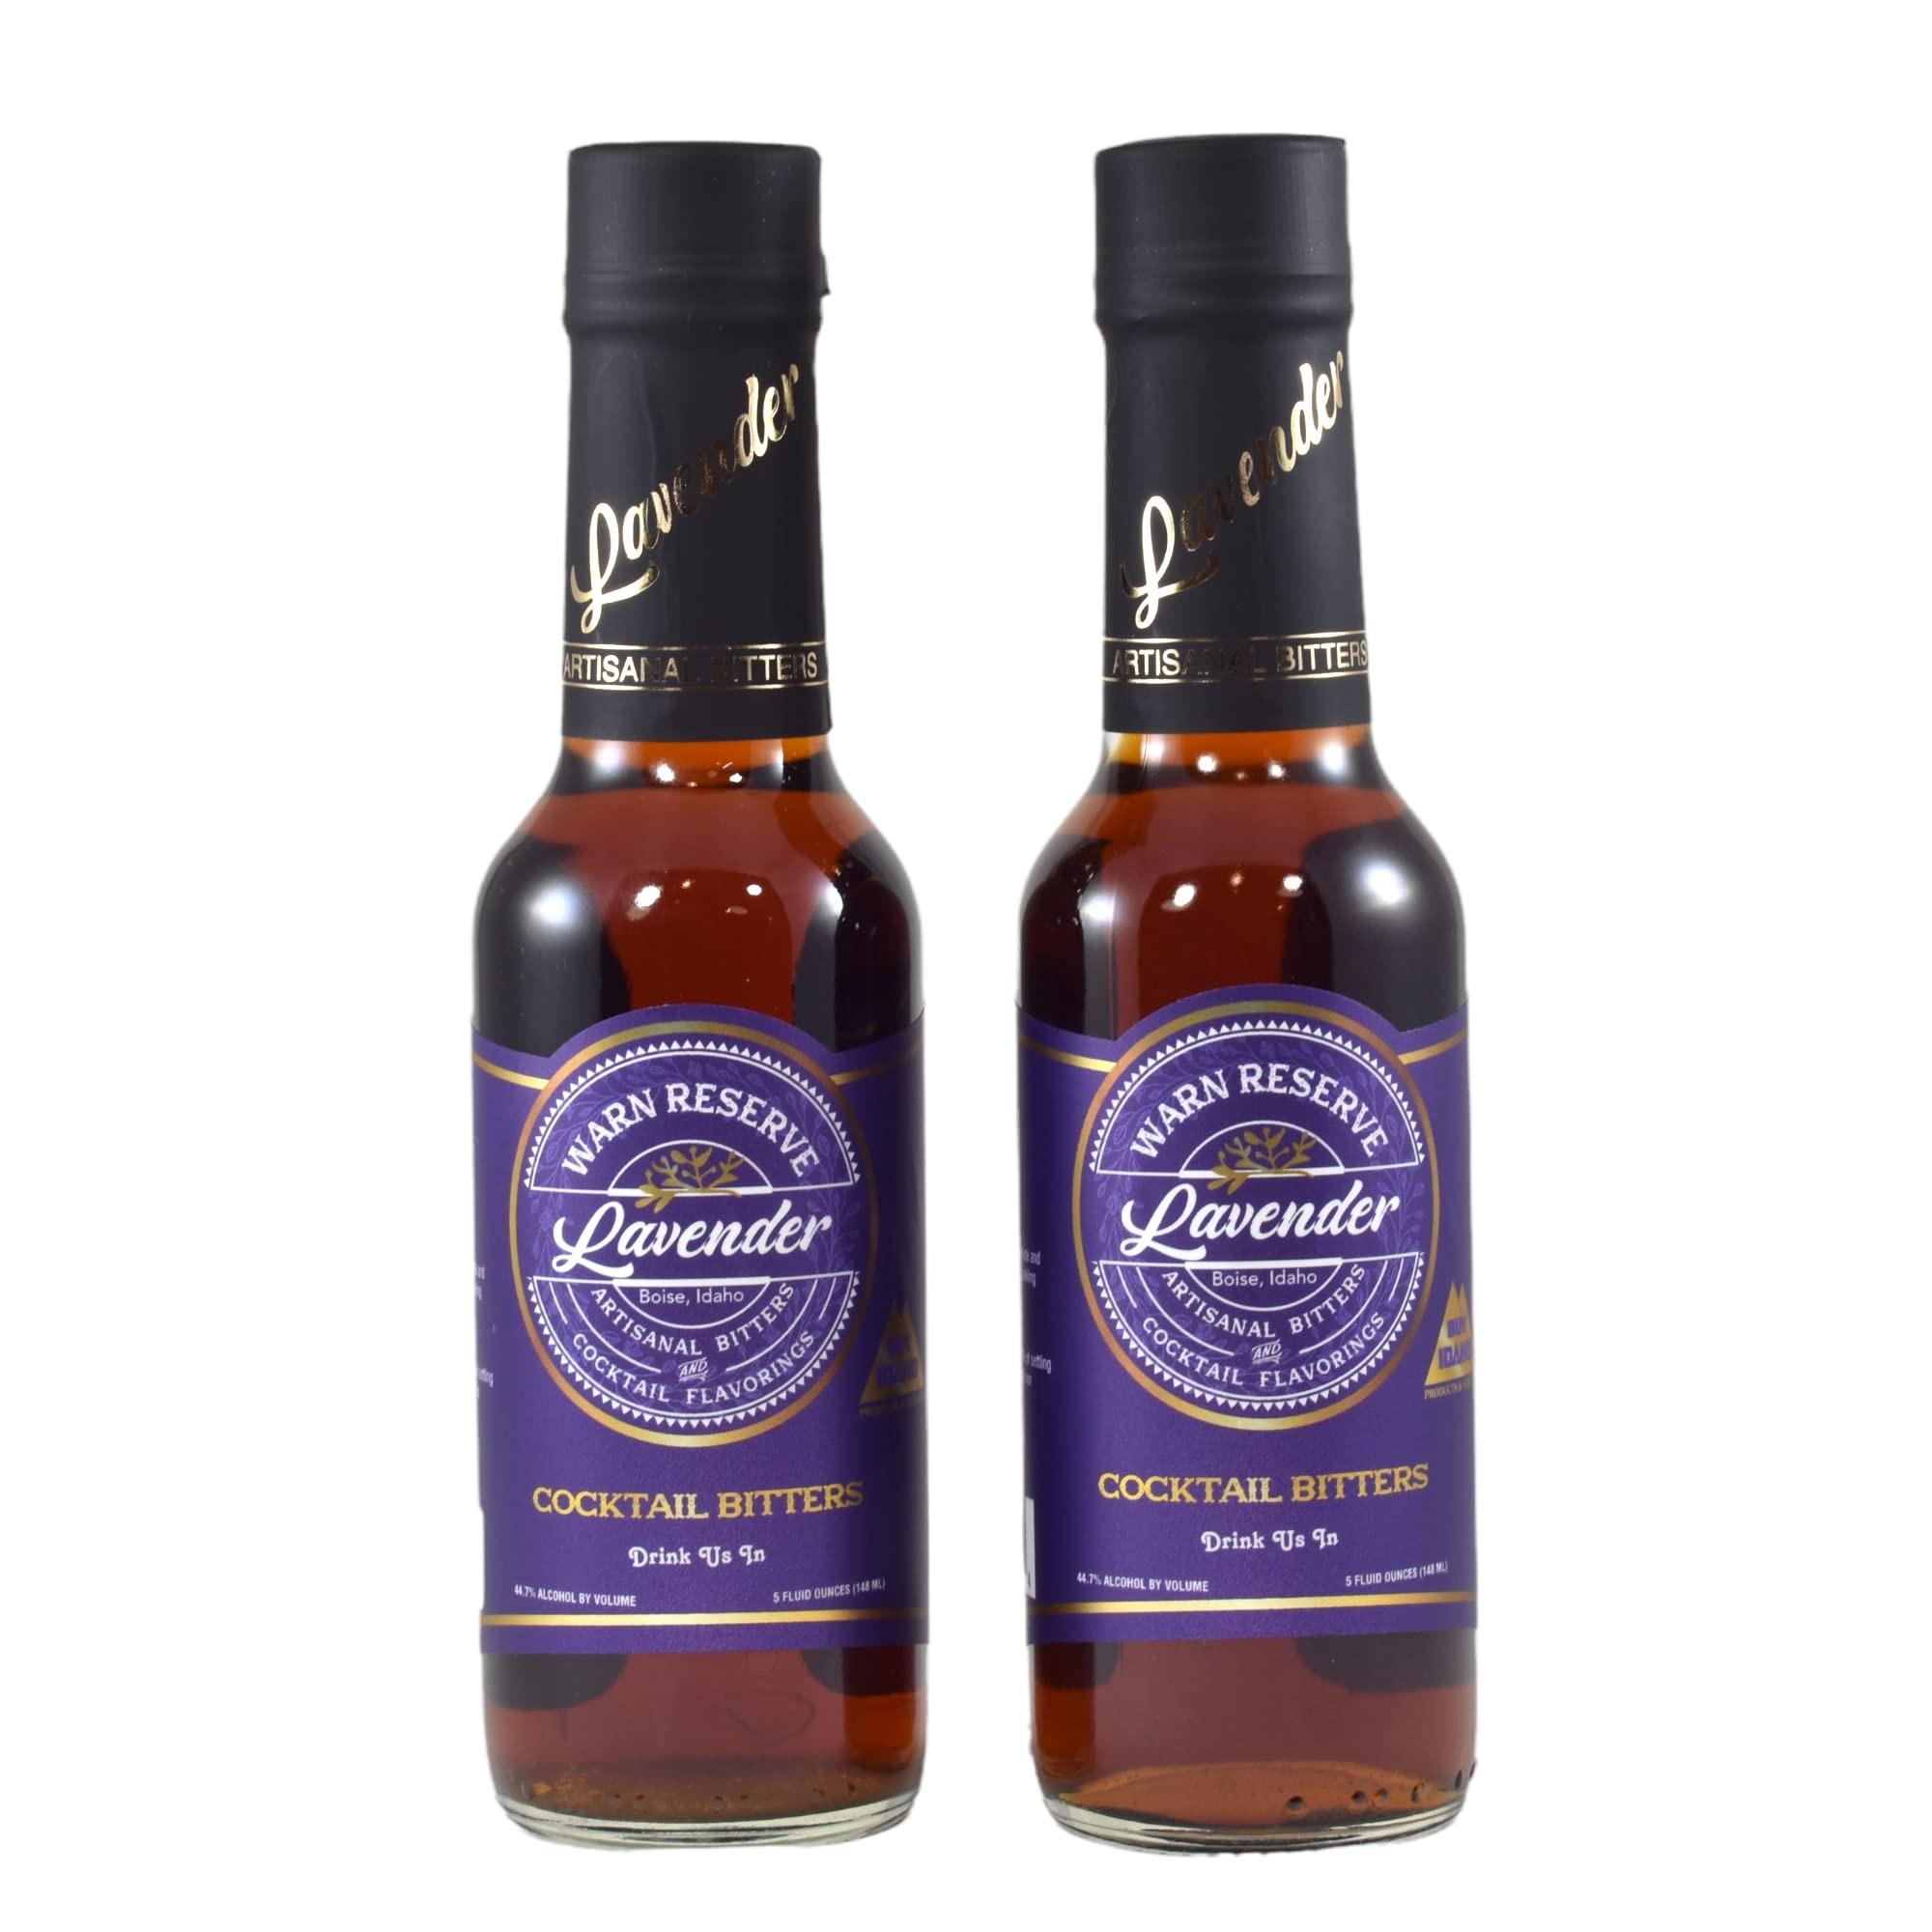
Item Name: Warn Reserve Cocktail Bitters, Lavender, 5 ounce (Pack of 1)
Bullet Point 1: PURIFYING AND CALMING LAVENDER aromas with subtle hints of fruit and bitterness make this hand-crafted bitters shine.
Bullet Point 2: Lavender buds straight from the farm, and hand-picked aronia berries create untamed floral and berry attributes that elevate your favorite cocktail.
Bullet Point 3: WARN RESERVE BITTERS are premium, hand crafted, small batch bitters that capture the essence of nature.
Bullet Point 4: NO ARTIFICIAL INGREDIENTS and NO ADDED SUGAR means you can feel great about adding this superior bitters to your favorite beverages.
Bullet Point 5: OLD FASHIONED COCKTAIL bitters with a modern twist
Product Description: Hand-picked lavender is used to create this fragrantly floral bitters flavor. Warn Reserve Lavender Bitters are made by hand, with real, locally sourced lavender, infusing craft and skill into each batch. Our lavender is hand dried to create a deep floral aroma that compliments the finest craft cocktails. Staying true to the values of the Pacific Northwest, Warn Reserve Bitters respects process, using only the freshest ingredients we can find, sourcing locally and regionally as much as possible to support the local economy.
Value: 5.0
Unit: Fl Oz

Price: 23.99